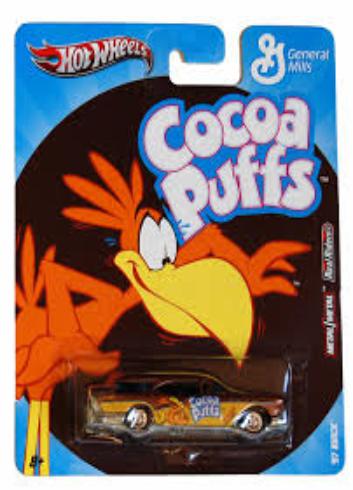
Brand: Cocoa Puffs
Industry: Food